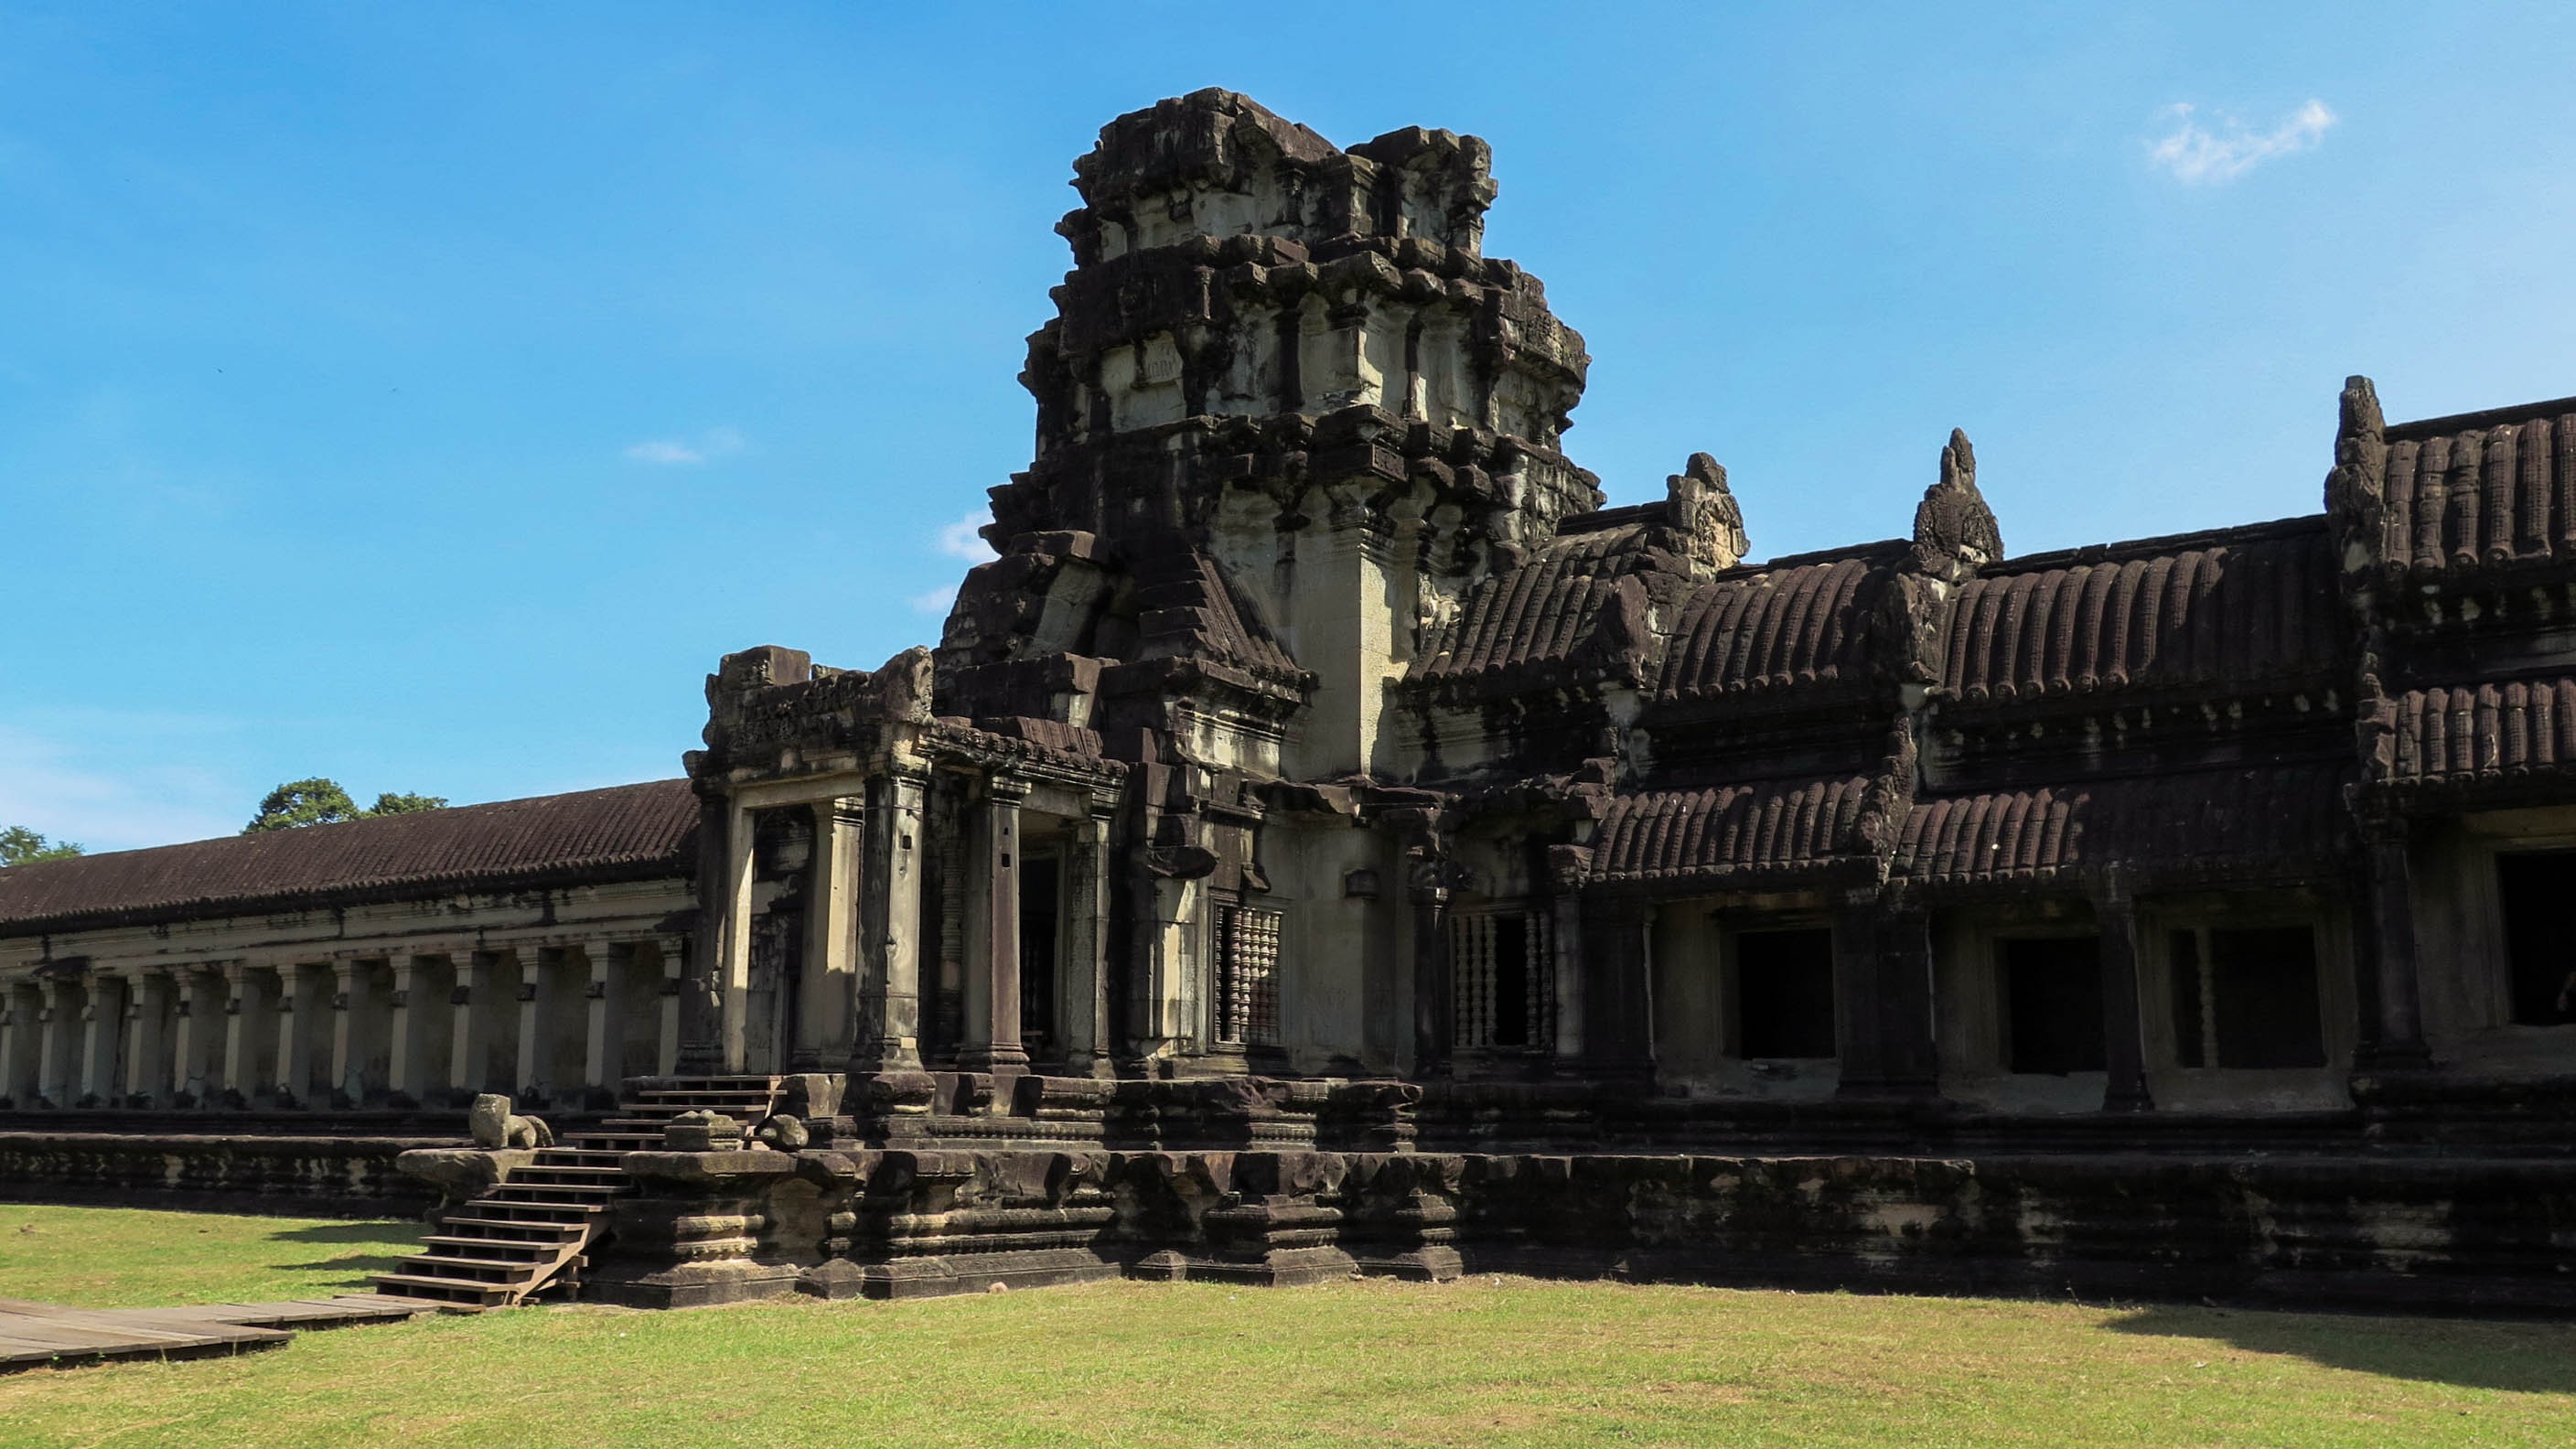
architecture, building, palace, asia, landmark, facade, place of worship, temple, ruins, cambodia, history, estate, angkor wat, stately home, unesco world heritage site, temple complex, historic site, ancient history, ancient roman architecture